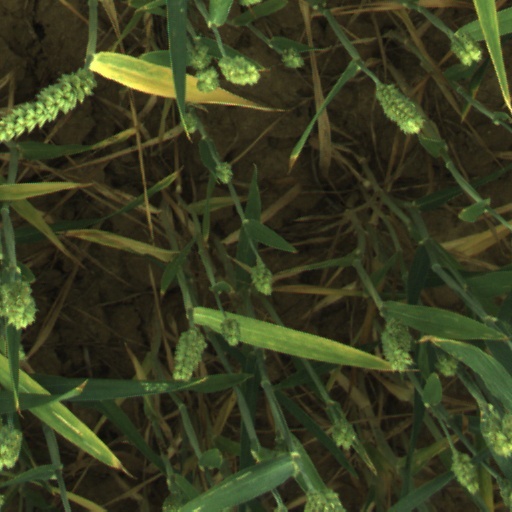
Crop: wheat